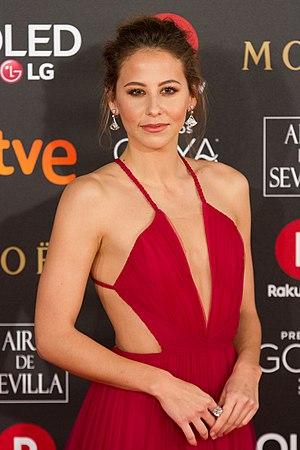
Irene Escolar est une actrice espagnole.